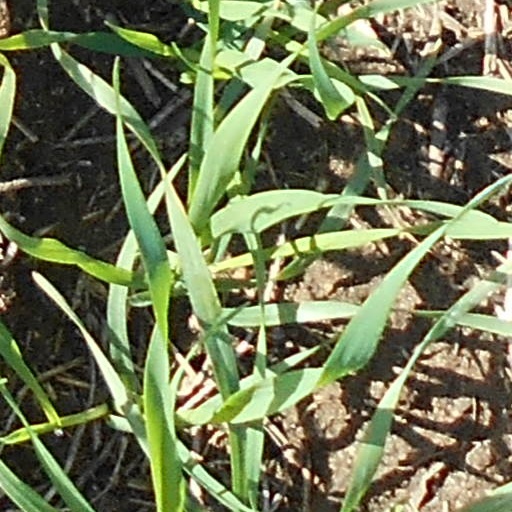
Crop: wheat